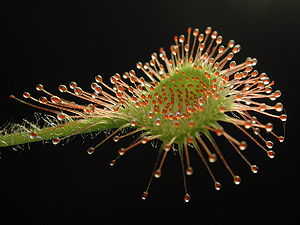
Rundbladet soldug / Voksested
Et blad fra Soldug
Rundbladet Soldug er en 10-15 cm høj kødædende plante, der vokser i hedemoser og højmoser. Planten skaffer sig den nødvendige mængde kvælstof ved at fange og fordøje småinsekter.